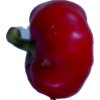
Label: red_pepper